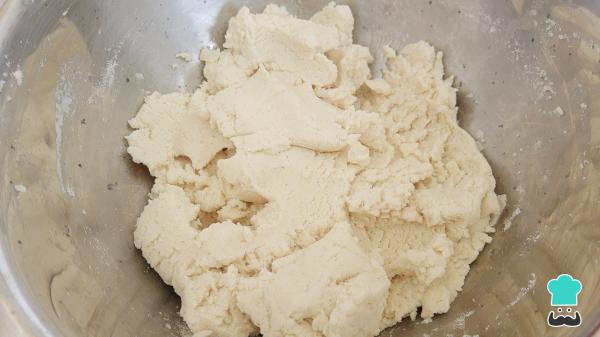
Para empezar la receta de salbutes de pollo primero prepara la masa. Debes saber que puedes conseguirla ya hecha en tortillerías o también puedes prepararla con harina que puedes encontrar en el supermercado, tan solo debes seguir las instrucciones del empaque. Cuando ya tengas tu masa, agrega una pizca de sal y, si sientes la masa muy seca o dura, añade un poco de agua y amasa hasta obtener una textura suave y manejable. Luego, deja reposar y continua con la receta.